1st Cavalry Division (United States)

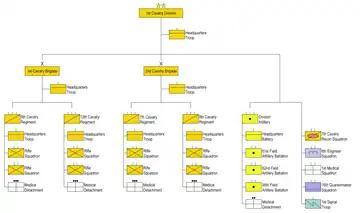
1st Cavalry Division organisation early World War II

With the arrival of the 1930s, serious work started on the testing and refining of new equipment and TO&Es for a mechanized and motorized army. To facilitate this, the 1st Cavalry Division traded the 1st Cavalry Regiment, which was in the process of being reorganized as a separate mechanized unit, for the 12th Cavalry Regiment from the 2nd Cavalry Division on 3 January 1933. Taking into account recommendations from the VIII Corps Area, the Army War College, and the Command and General Staff School, the board developed a new smaller triangular cavalry division, which the 1st Cavalry Division evaluated during maneuvers at Toyahvale, Texas, in 1938. Like the 1937 infantry division test, the maneuvers concentrated on the divisional cavalry regiments around which all other units were to be organized.